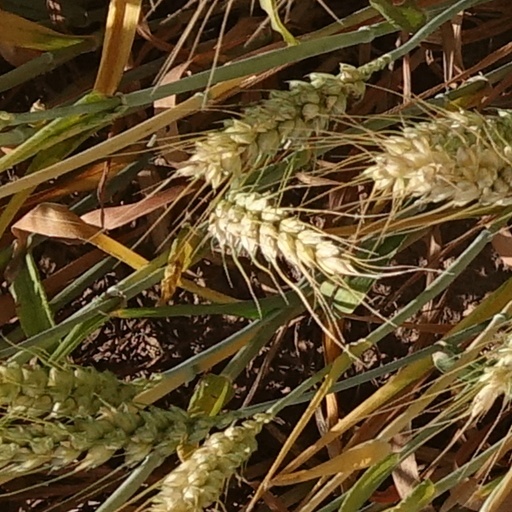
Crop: wheat